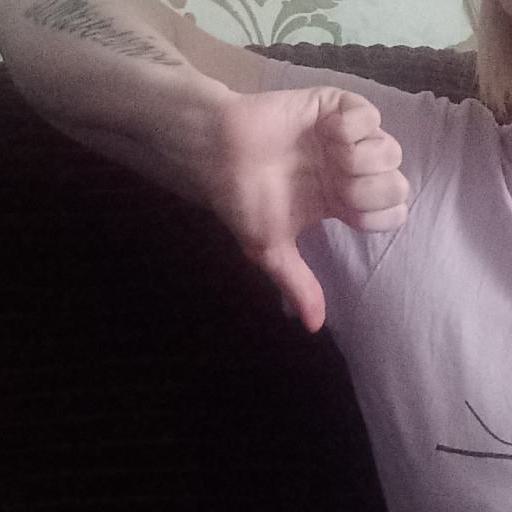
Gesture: dislike